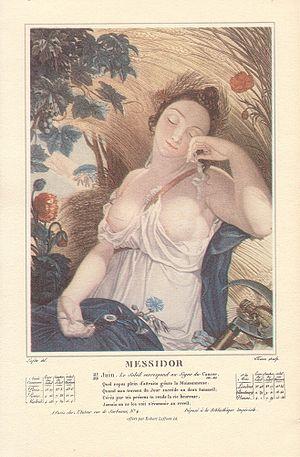
Le calendrier républicain, ou calendrier révolutionnaire français, est un calendrier créé pendant la Révolution française et utilisé de 1792 à 1806, ainsi que brièvement durant la Commune de Paris. Il entre en vigueur le 15 vendémiaire an II, mais débute le 1ᵉʳ vendémiaire an I, lendemain de la proclamation de l'abolition de la monarchie et de la naissance de la République, déclaré premier jour de l'« ère des Français ».
Salvatore Tresca est un dessinateur et graveur italien, ayant fait carrière en France.